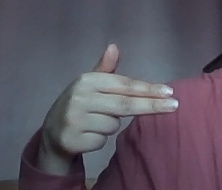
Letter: ghain